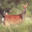
Label: deer